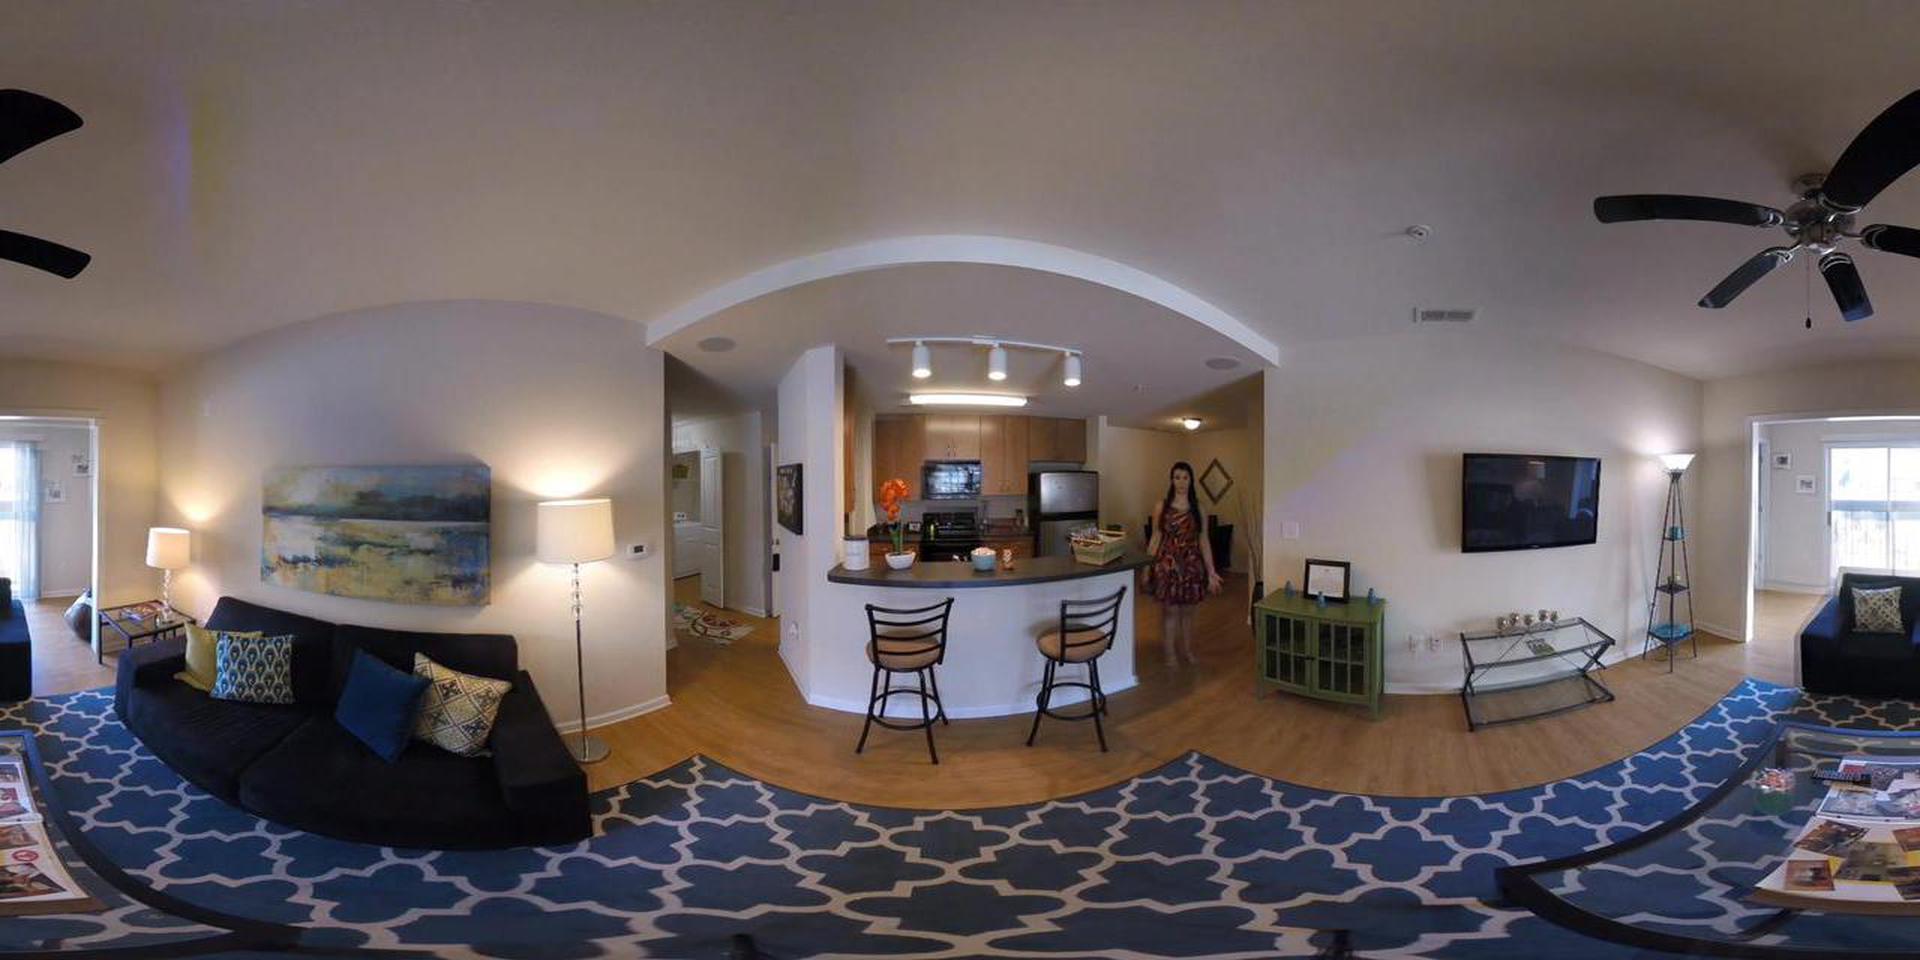
Referred object: TV in front of the sofa

Referred object: the green cabinet